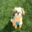
Label: dog